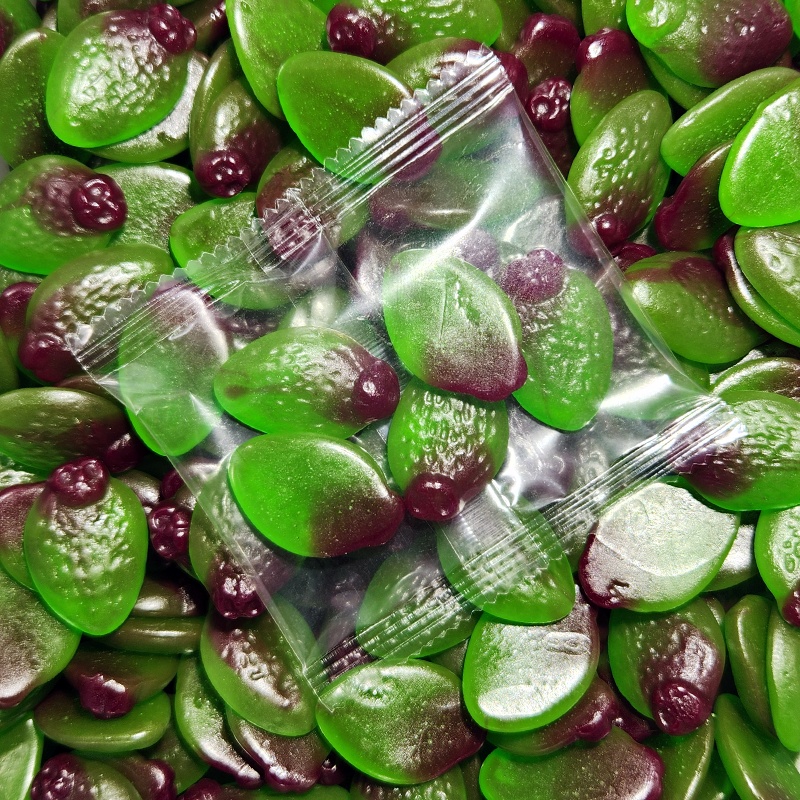
Promotional Sour Feijoas
Freight Is calculated Per Carton. 1 Carton Is usually 250pcs. Freight Cost Per Carton Is + GST: North Island Non Rural: $8.50 Rural: $12.50 South Island: Non Rural: $17.95 Rural: $22.95 If you're unsure on freight cost email accounts@candyco.co.nz and let us know how many bags youd like + the Delivery Address.
Brand: Candy Co Wholesale
Category: Food, Beverages & Tobacco > Food Items > Fruits & Vegetables > Fresh & Frozen Fruits > Feijoas